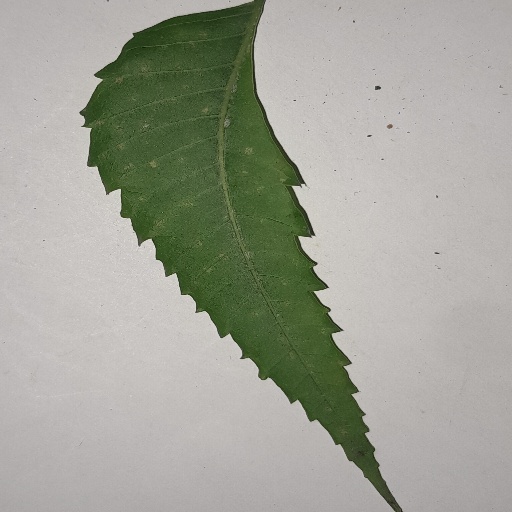
Species: Neem
Leaf condition: Powdery Mildew